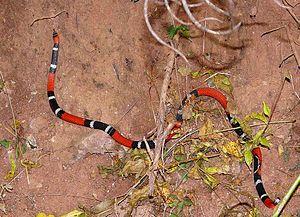
La province de La Pampa est une province du centre de l'Argentine. Elle est bordée à l'ouest par la province de Mendoza, au sud par le Río Colorado qui la sépare de la province de Río Negro, à l'est par celle de Buenos Aires et au nord par la province de San Luis et celle de Córdoba. Sa capitale est Santa Rosa.
La province de La Rioja est une subdivision de l'Argentine située au nord-ouest du pays. Elle est limitée au nord-ouest par le Chili, à l'ouest par la province de San Juan, au sud par la province de San Luis à l'est par la province de Córdoba et au nord par la province de Catamarca.
Micrurus pyrrhocryptus est une espèce de serpents de la famille des Elapidae.